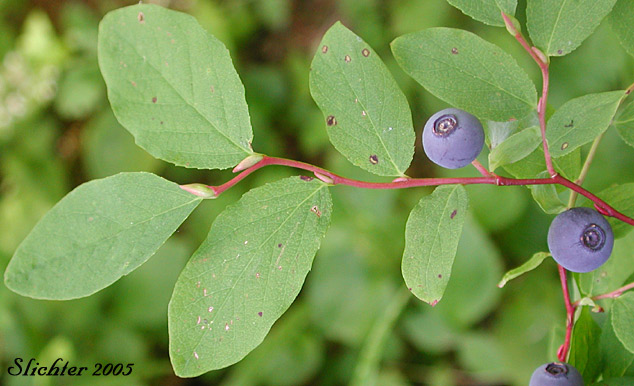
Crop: blueberry
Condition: healthy